Prince Brothers General Store

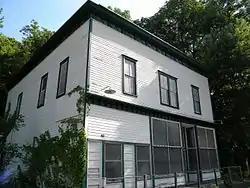
Prince Brothers Store

Prince Brothers General Store, also known as the Berry Store or simply Prince Store, is a historic general store located at Prince, Fayette County, West Virginia. It was built about 1900, and is a two-story frame commercial building. It is the last surviving building of the New River coal field commercial businesses dated to the turn of the 20th century. It is owned by the National Park Service as part of the New River Gorge National Park and Preserve.